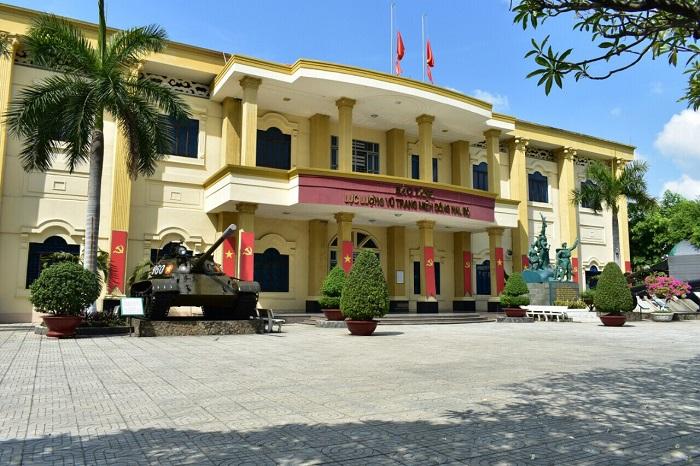
ở phía trước của toà nhà có sự xuất hiện của một cái mô hình xe tăng